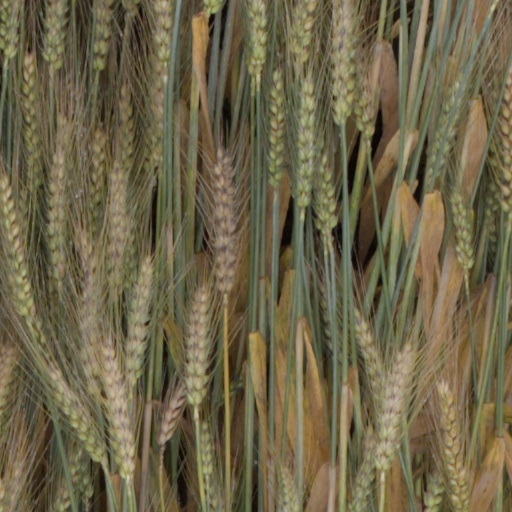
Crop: wheat